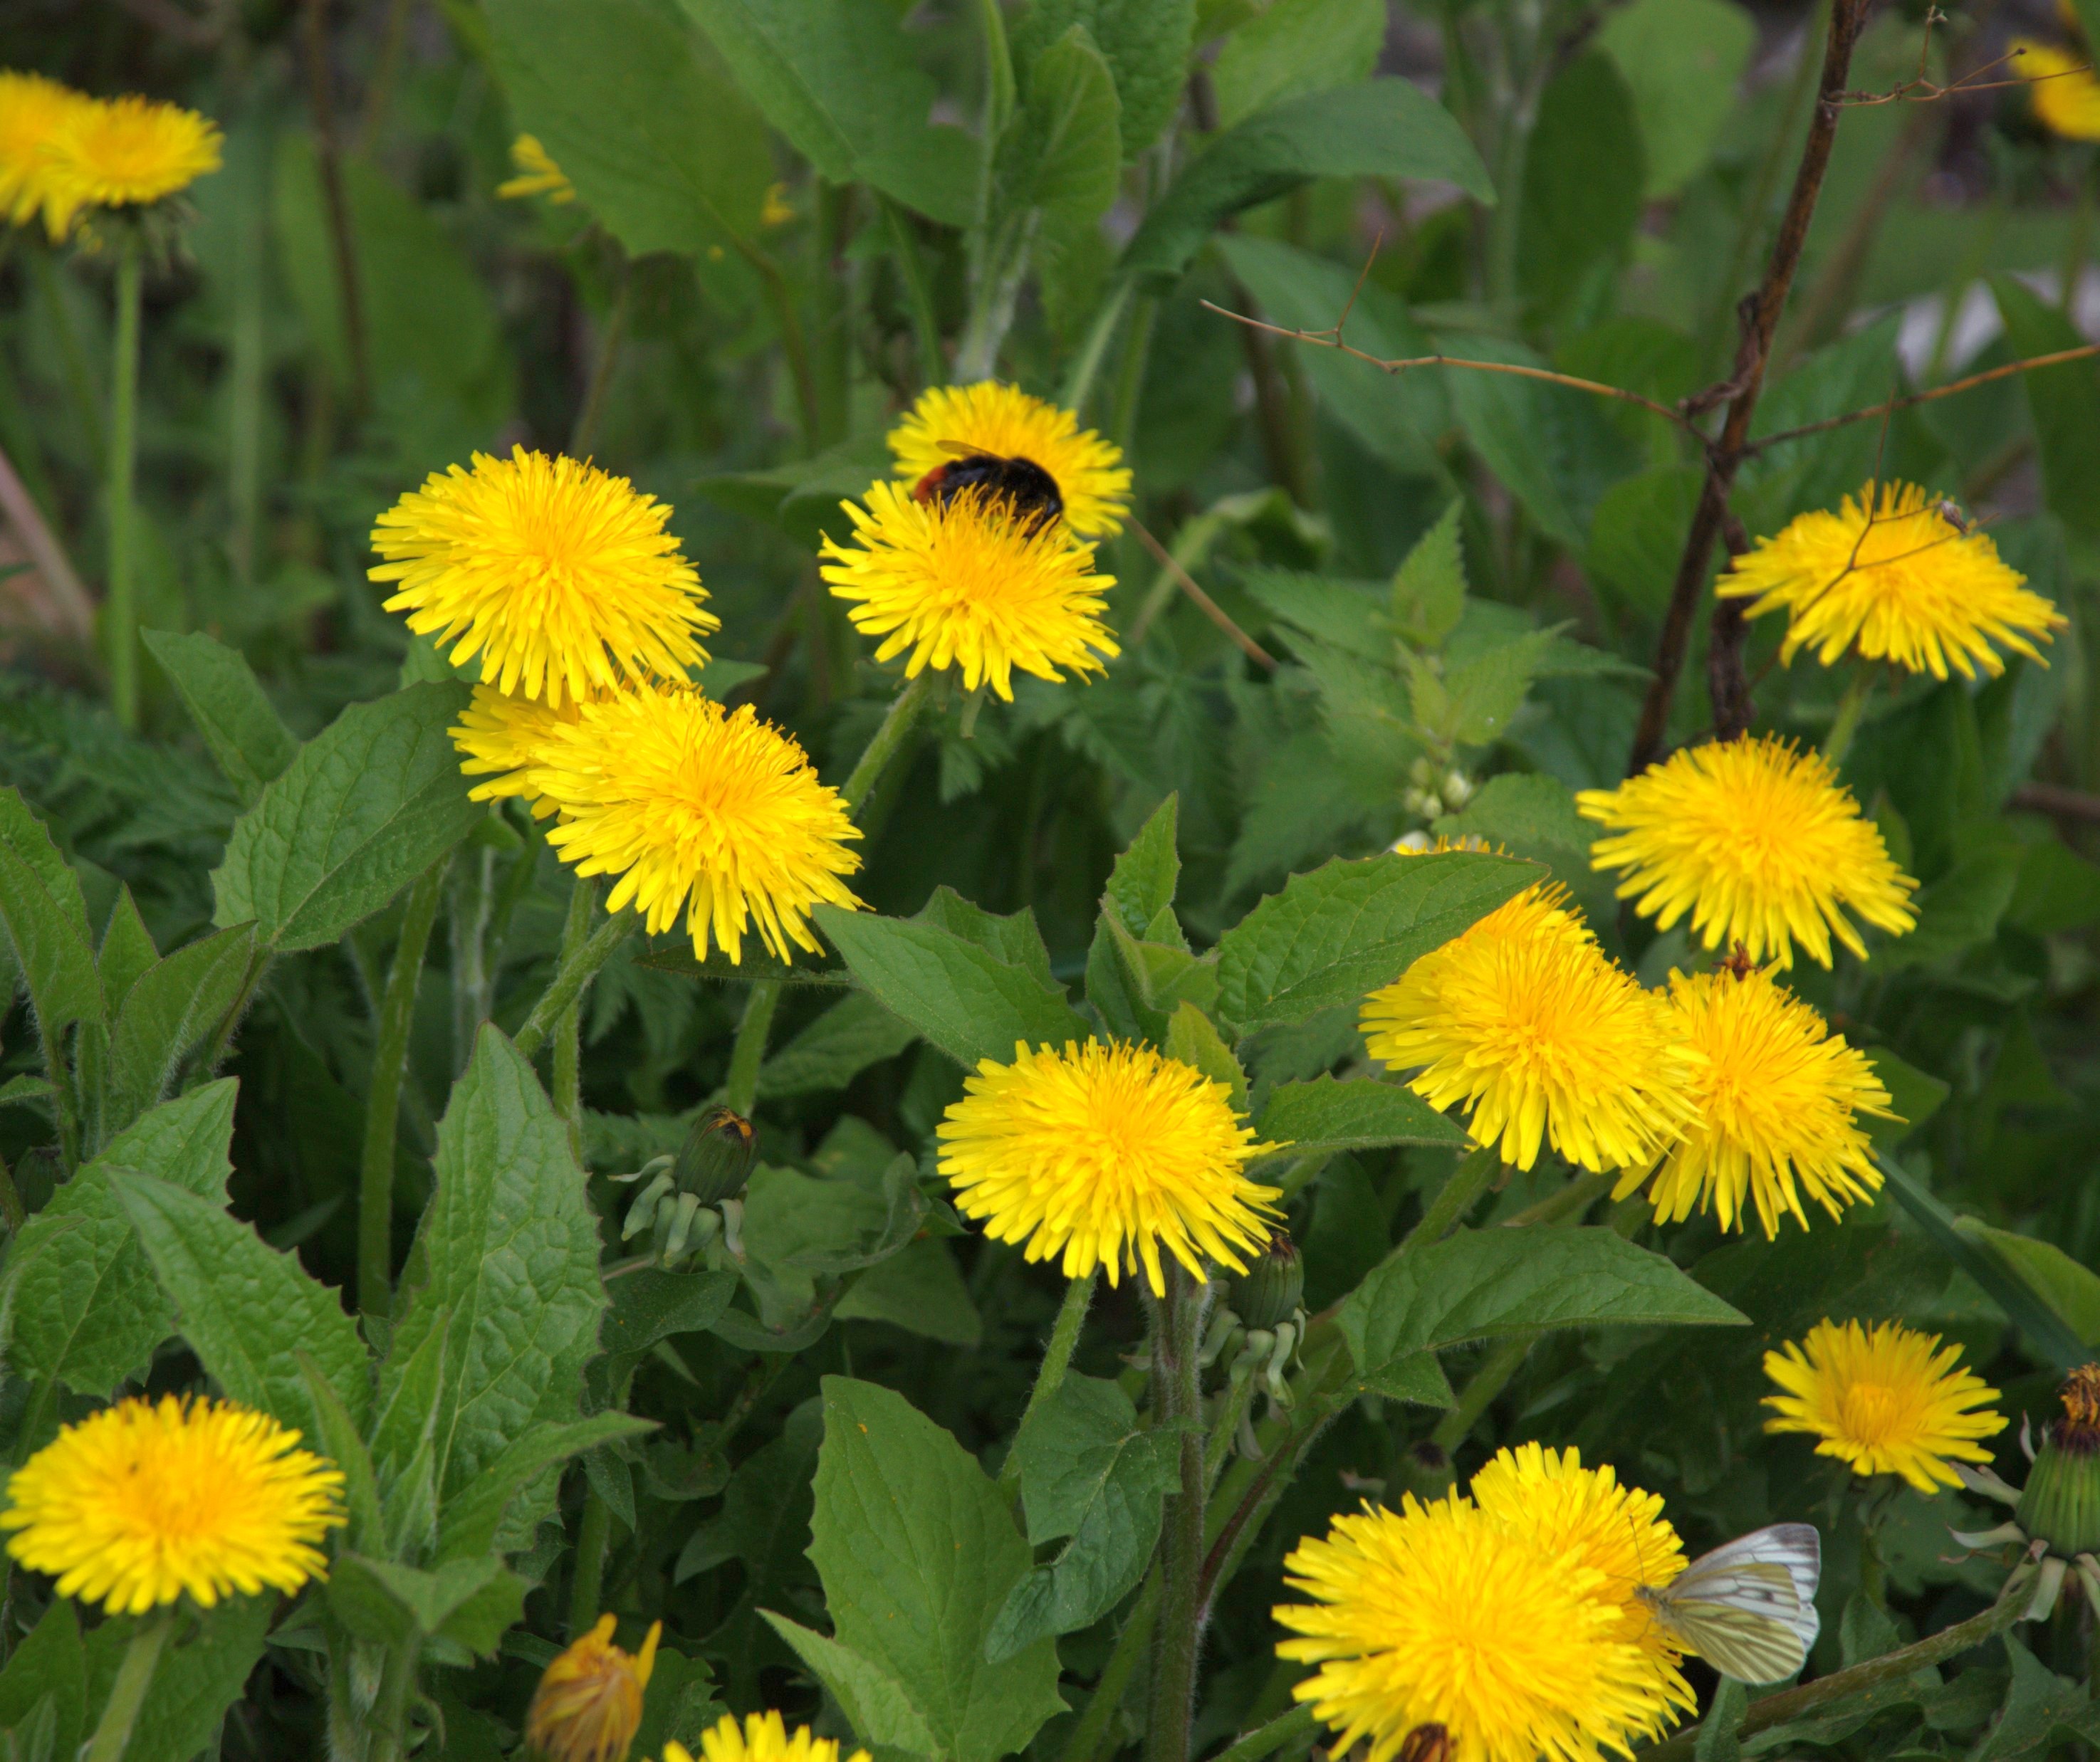
plant, dandelion, flower, herb, botany, nikon, yellow, flora, wildflower, cool image, russia, d80, nikond80, moscowregion, flowering plant, daisy family, calendula, annual plant, land plant, blanket flowers, sow thistles